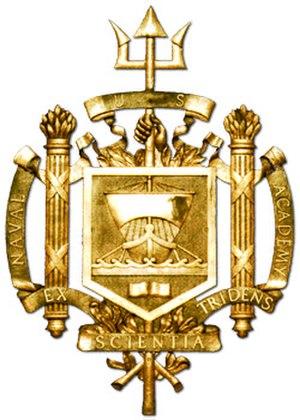
Chester William Nimitz, Sr. a été le troisième et le plus jeune amiral de la Flotte de la Marine des États-Unis, durant la Seconde Guerre mondiale. Il a été nommé Commandant-en-chef de la Flotte du Pacifique en décembre 1941 et Commandant-en-chef interarmées des Zones de l'Océan Pacifique en avril 1942, commandements qu'il a exercés jusqu'en décembre 1945. Il a fini sa carrière comme premier Chef des Opérations navales de l'après-guerre.
"William Frederick "" Bull"" Halsey, Jr. est un amiral de la Flotte américain. Il a été le seul amiral de la marine américaine ayant exercé un commandement à la mer au cours de la guerre du Pacifique à avoir été promu au grade d'amiral de la Flotte.
William Leahy est un amiral américain, né le 6 mai 1875 à Hampton et mort le 20 juillet 1959 à Bethesda.